Lesser short-nosed fruit bat

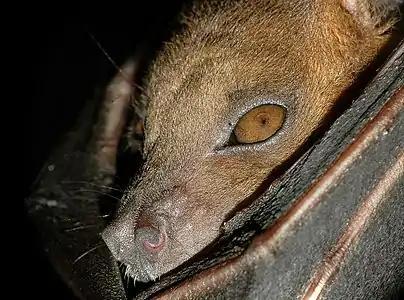
Close-up of face

The greater short-nosed fruit bat is similar to the lesser short-nosed fruit bat but has generally longer forearms, longer ears and a much longer skull. "P. lucasi" has only one pair of lower incisors, a lack of white edges to the ears and a usually greyer color. "C. horsfieldi" is larger, with heavily cusped molars. "M. ecaudatus" usually has a more upturned nose, lacks a bright collar and tail, and has only one pair of lower incisors.